Ostrów Island

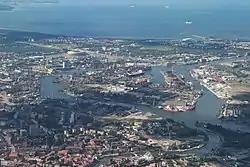
Aerial view of Ostrów Island

Ostrów Island is a river island, located in the delta of the Vistula river, within the city limits of Gdańsk in northern Poland. Administratively, it is located within the district of Młyniska.